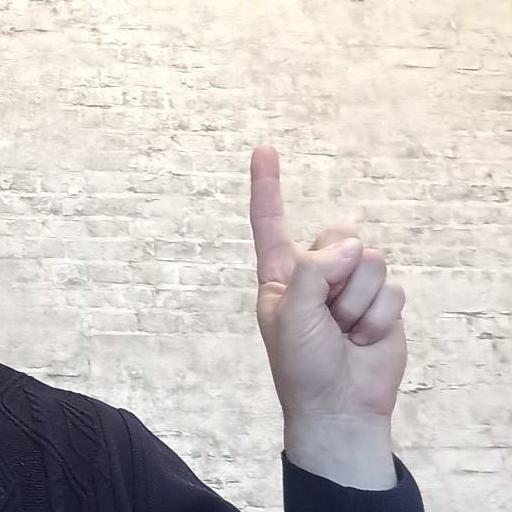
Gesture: one